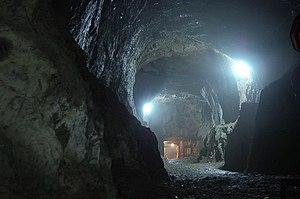
Riese est le nom de code d'un projet de construction du Troisième Reich, commencé dans les Góry Sowie en 1943-45 et jamais achevé. Il s'agit d'un ensemble de sept complexes militaires souterrains situé en Basse-Silésie, anciennement en Allemagne, aujourd'hui territoire polonais.
Les Sudètes sont une chaîne de montagnes d'Europe centrale, qui fait partie du massif de Bohême. Les Sudètes sont à cheval sur l'Allemagne à l'ouest, la Pologne au nord et la Tchéquie au sud, et forment la frontière entre ces deux derniers pays.